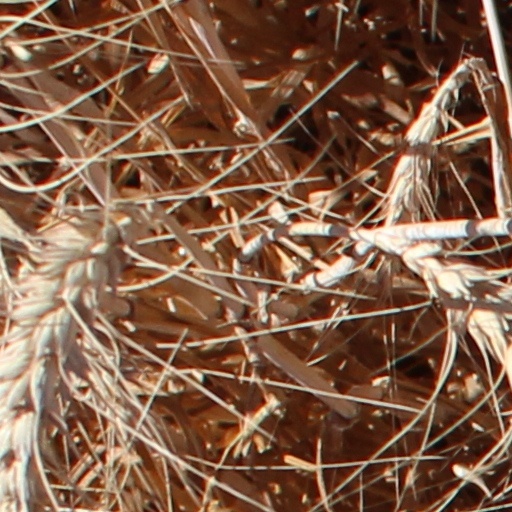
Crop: wheat